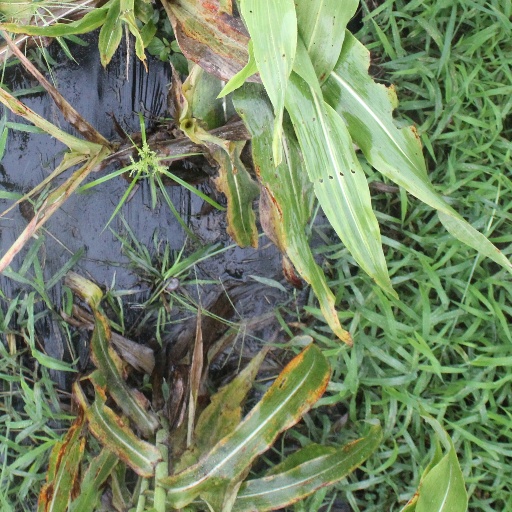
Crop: sorghum